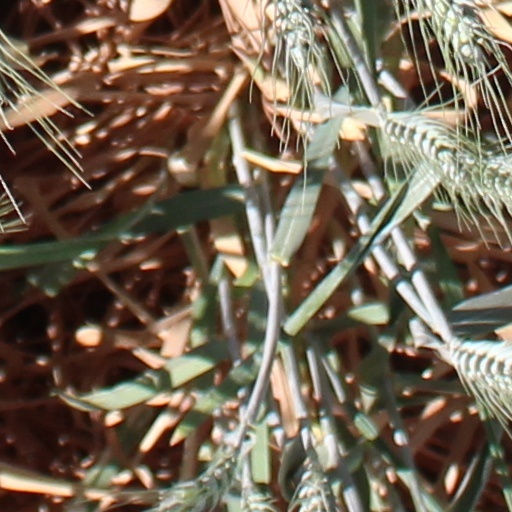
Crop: wheat